Acousmonium

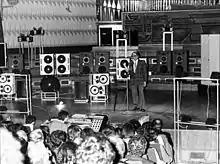
Pierre Schaeffer presenting the Acousmonium in 1974 at GRM

The Acousmonium is the sound diffusion system designed in 1974 by Francois Bayle and used originally by the Groupe de Recherches Musicales at the Maison de Radio France. It consists of 80 loudspeakers of differing size and shape, and was designed for tape playback. As Bayle wrote in a CD sleeve note in 1993, it was The process of distributing compositions of electroacoustic music or Musique concrète across an acousmonium is called "diffusion". This is done by the composer or a performer by controlling and adjusting the spatial distribution and volume of the music during playback.